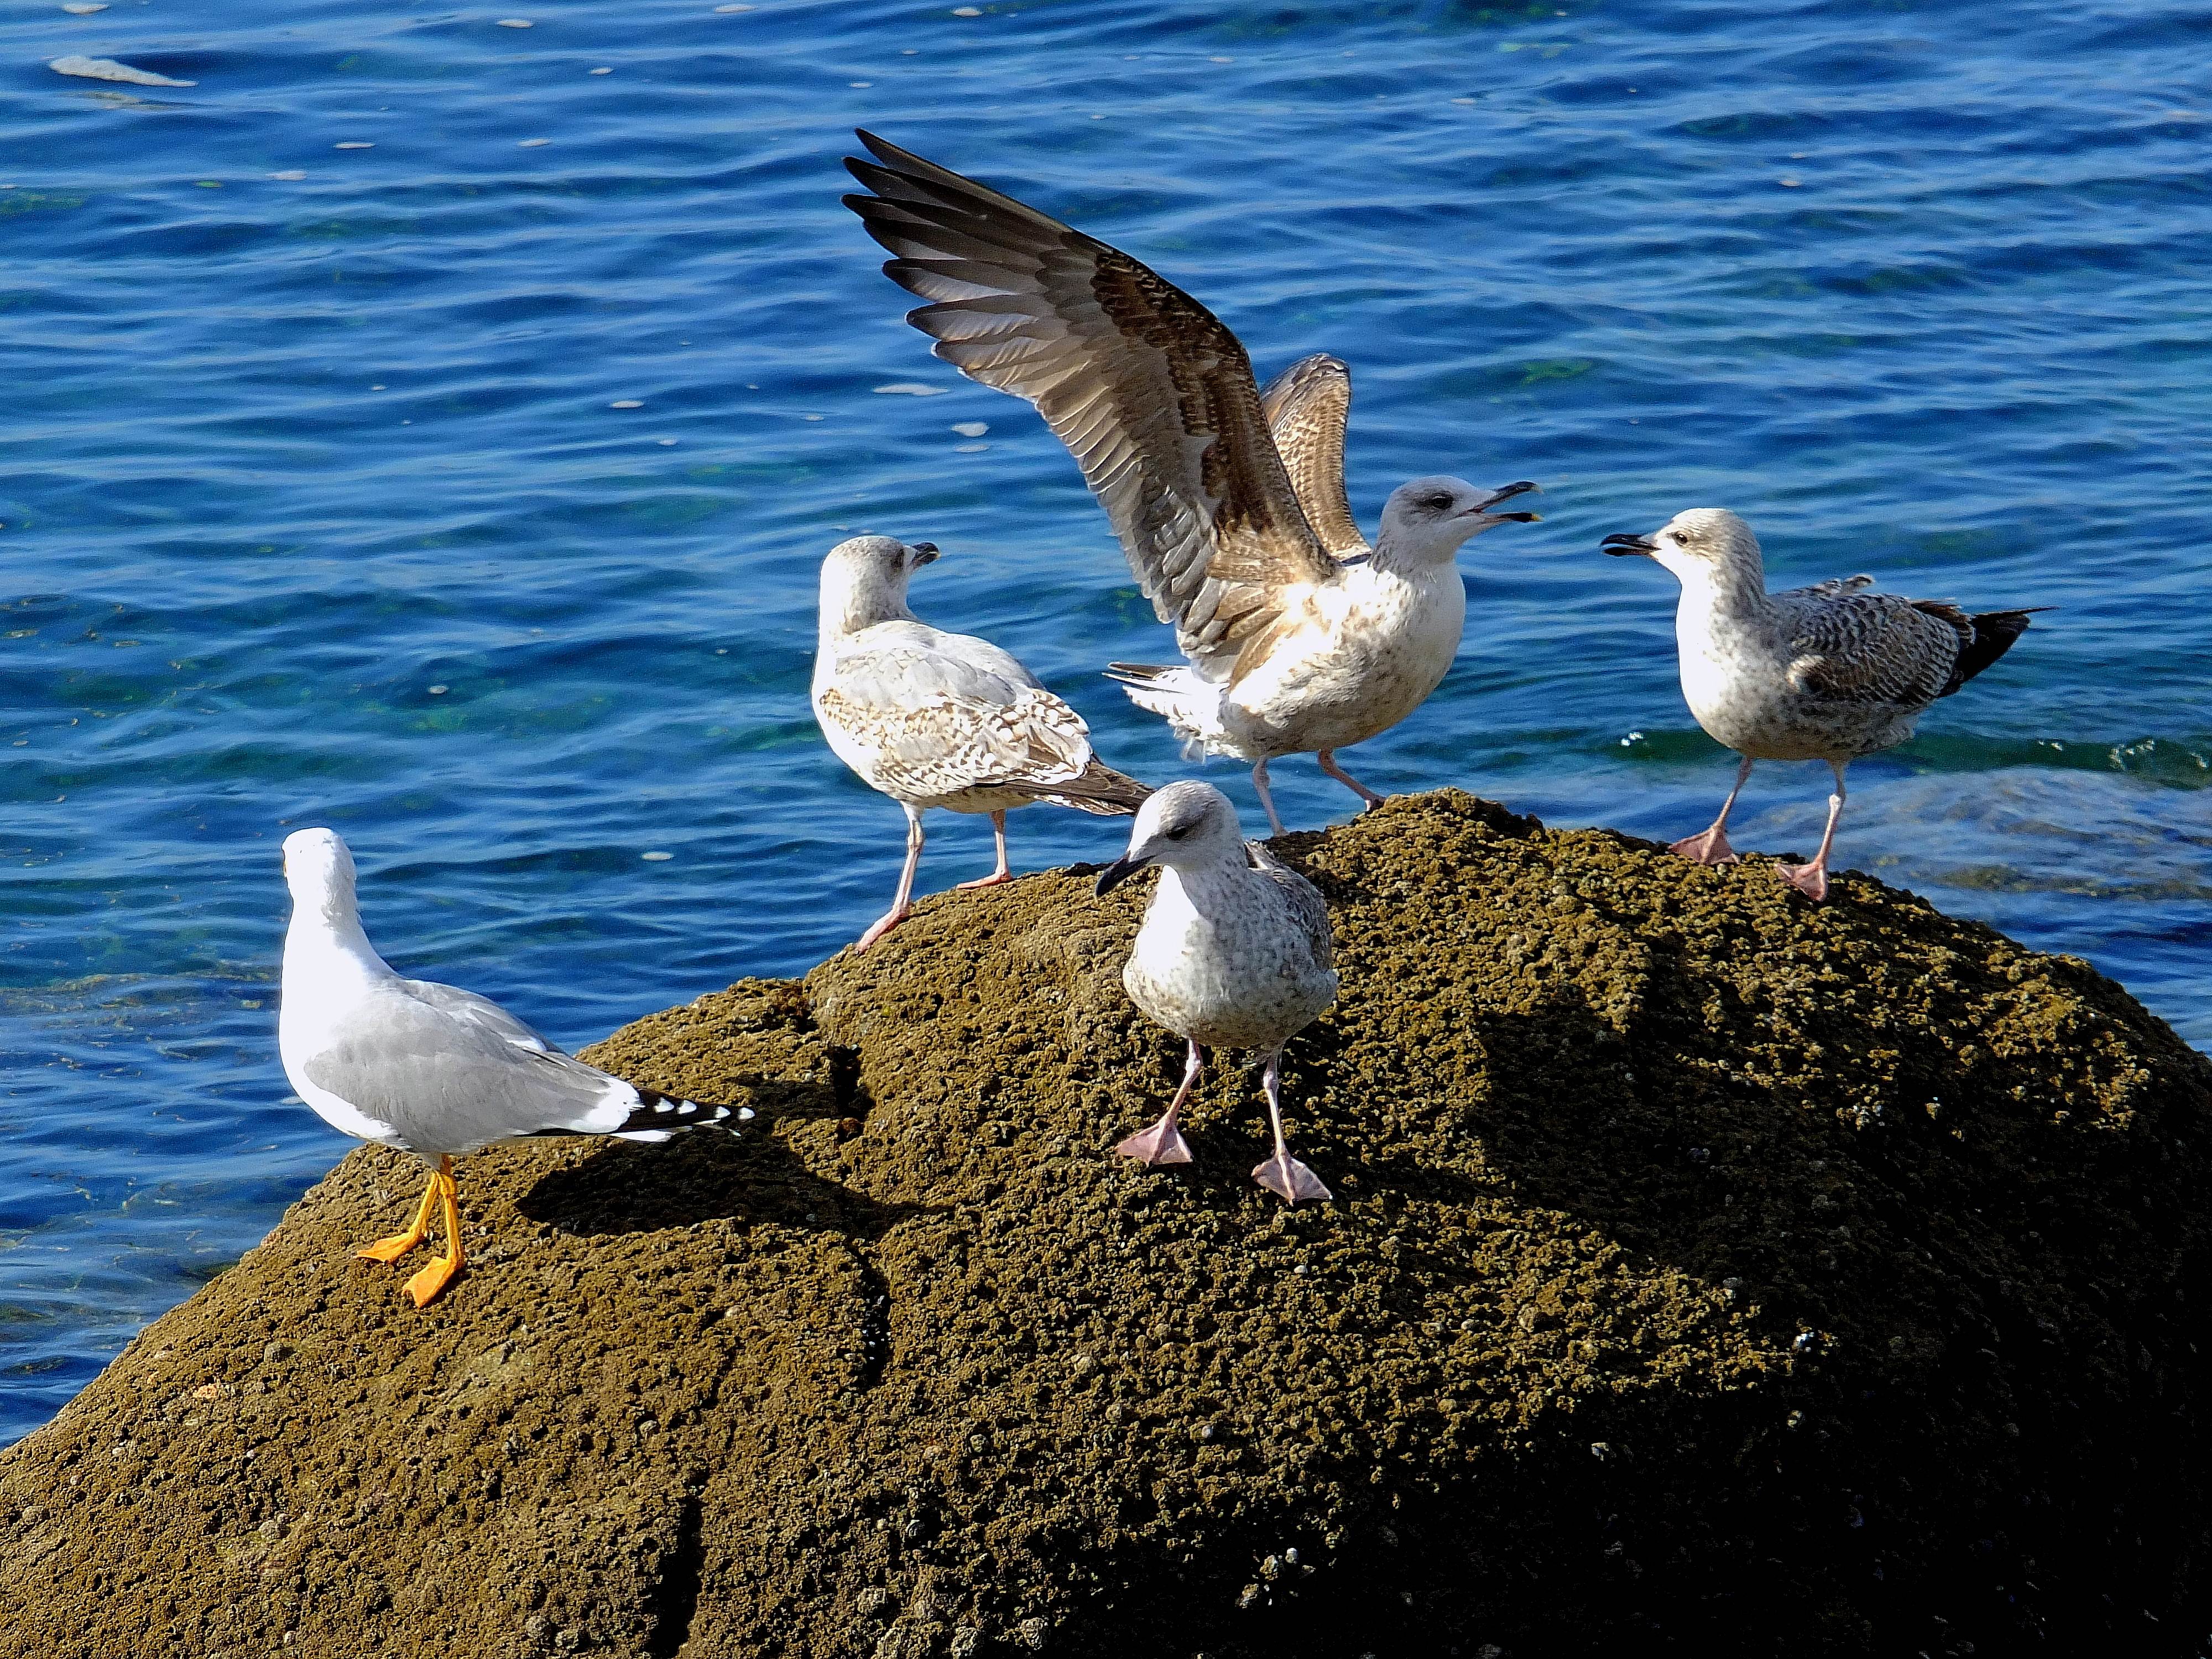
sea, nature, bird, wing, seabird, wildlife, gull, beak, macro, fauna, animals, vertebrate, naturaleza, galicia, pontevedra, espana, ggl1, gaby1, animales, fujifilmxs1, charadriiformes, european herring gull